Sisters of Perpetual Indulgence

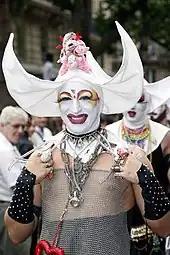
Sister Innocenta (') of the Sisters of Perpetual Indulgence, Paris House, France (') at Paris Pride, 2007.

Members of the Sisters of Perpetual Indulgence include people who identify with a variety of sexual orientations and genders, although the majority are gay men. Joining an order mirrors the steps for joining an actual order of nuns. Potential members are encouraged to attend organizational meetings as aspirants, and told that if they are not intending to make a lifelong commitment they should seriously reconsider. After showing intent and being approved by the order, an aspirant is promoted to a postulant and is expected to learn about the history of the organization and continue to work behind the scenes for at least six months. Postulants are not allowed to wear nun's attire, but may instead dress in "festive garb that fits in with Order", according to the Sisters' website. If the members approve of the postulant, a fully indoctrinated member may act as a sponsor and the postulant is promoted to a novice. Novices are allowed to wear white veils and whiteface make-up. This phase lasts another six months during which the novice is expected to work within the organization and plan an event. If three-fourths of the order agrees, the novice is promoted to a full member of the group.